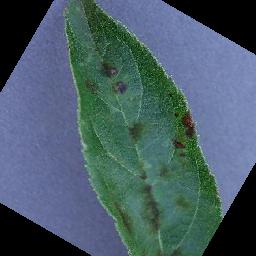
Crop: apple
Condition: scab